Patty Duke

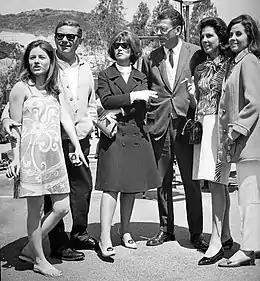
Left to right: Duke, Mark Robson, Lee Grant, David Weisbart, Jacqueline Susann, and Barbara Parkins on the set of "Valley of the Dolls".

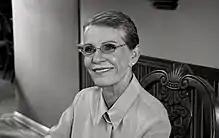
Duke reprising her role as Cathy Lane in a series of U.S. government Social Security promotions for filing for Social Security online, 2011

Duke returned to television in 1970, starring in a made-for-TV movie, "My Sweet Charlie". Her portrayal of a pregnant teenager on the run won Duke her first Emmy Award. Her acceptance speech was rambling and disjointed, leading many in the industry to believe she was drunk or using drugs at the time. In fact, Duke was experiencing a manic phase of her bipolar disorder, which remained undiagnosed until 1982. She received her second Emmy in 1977 for the TV miniseries "Captains and the Kings" and her third in 1980 for a TV version of her 1979 stage revival of "The Miracle Worker", this time playing Anne Sullivan to Melissa Gilbert's Helen Keller. Her turns in the made-for-TV movies "The Women's Room" (1980) and "George Washington" (1984) both garnered her Emmy nominations. In the 1980s, Duke was cast in a number of short-lived TV series. The ABC sitcom "It Takes Two", from "Soap" and "Benson" creator Susan Harris, was cancelled after one season; "Hail to the Chief", in which she appeared as the first female President of the United States; and a comedy, "Karen's Song", which aired on the fledgling Fox network.